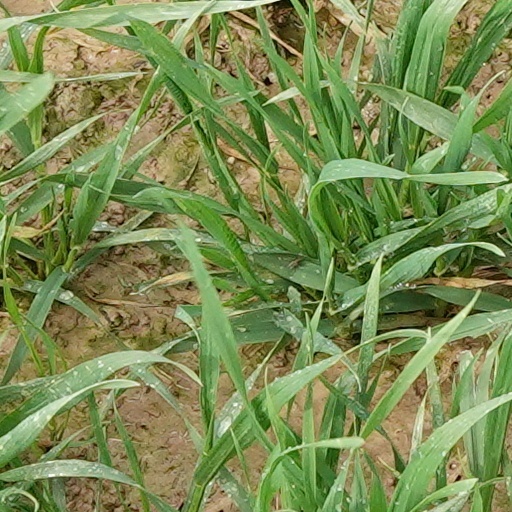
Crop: wheat